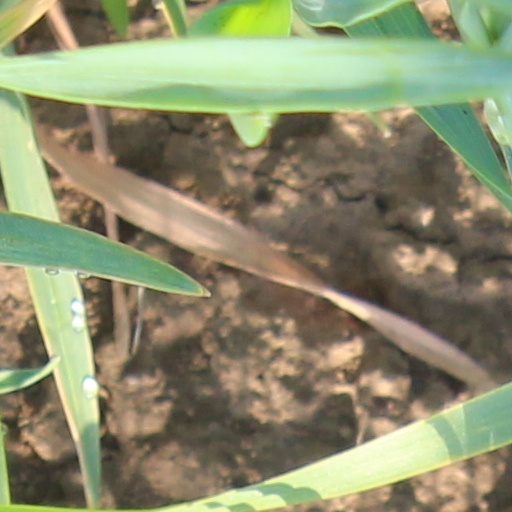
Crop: wheat